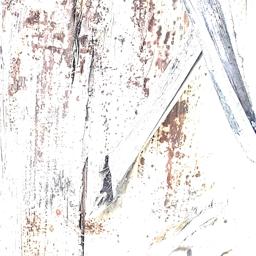
Label: PSEUDOSTEM WEEVIL